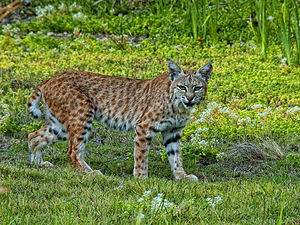
Rødlos / Fysiske kendetegn
En rødlos i forhaven på et beboelseshus i det sydlige Californien.
Rødlossen er et nordamerikansk pattedyr i kattedyrfamilien. Med sine cirka 13 anerkendte underarter strækker rødlossens udbredelse sig fra det sydlige Canada til det nordlige Mexico og omfatter dermed størstedelen af USA's fastland. Rødlossen er et tilpasningsdygtigt rovdyr, som både holder til i skovområder, halvørkener, sumpe og i udkanten af skove og byer.